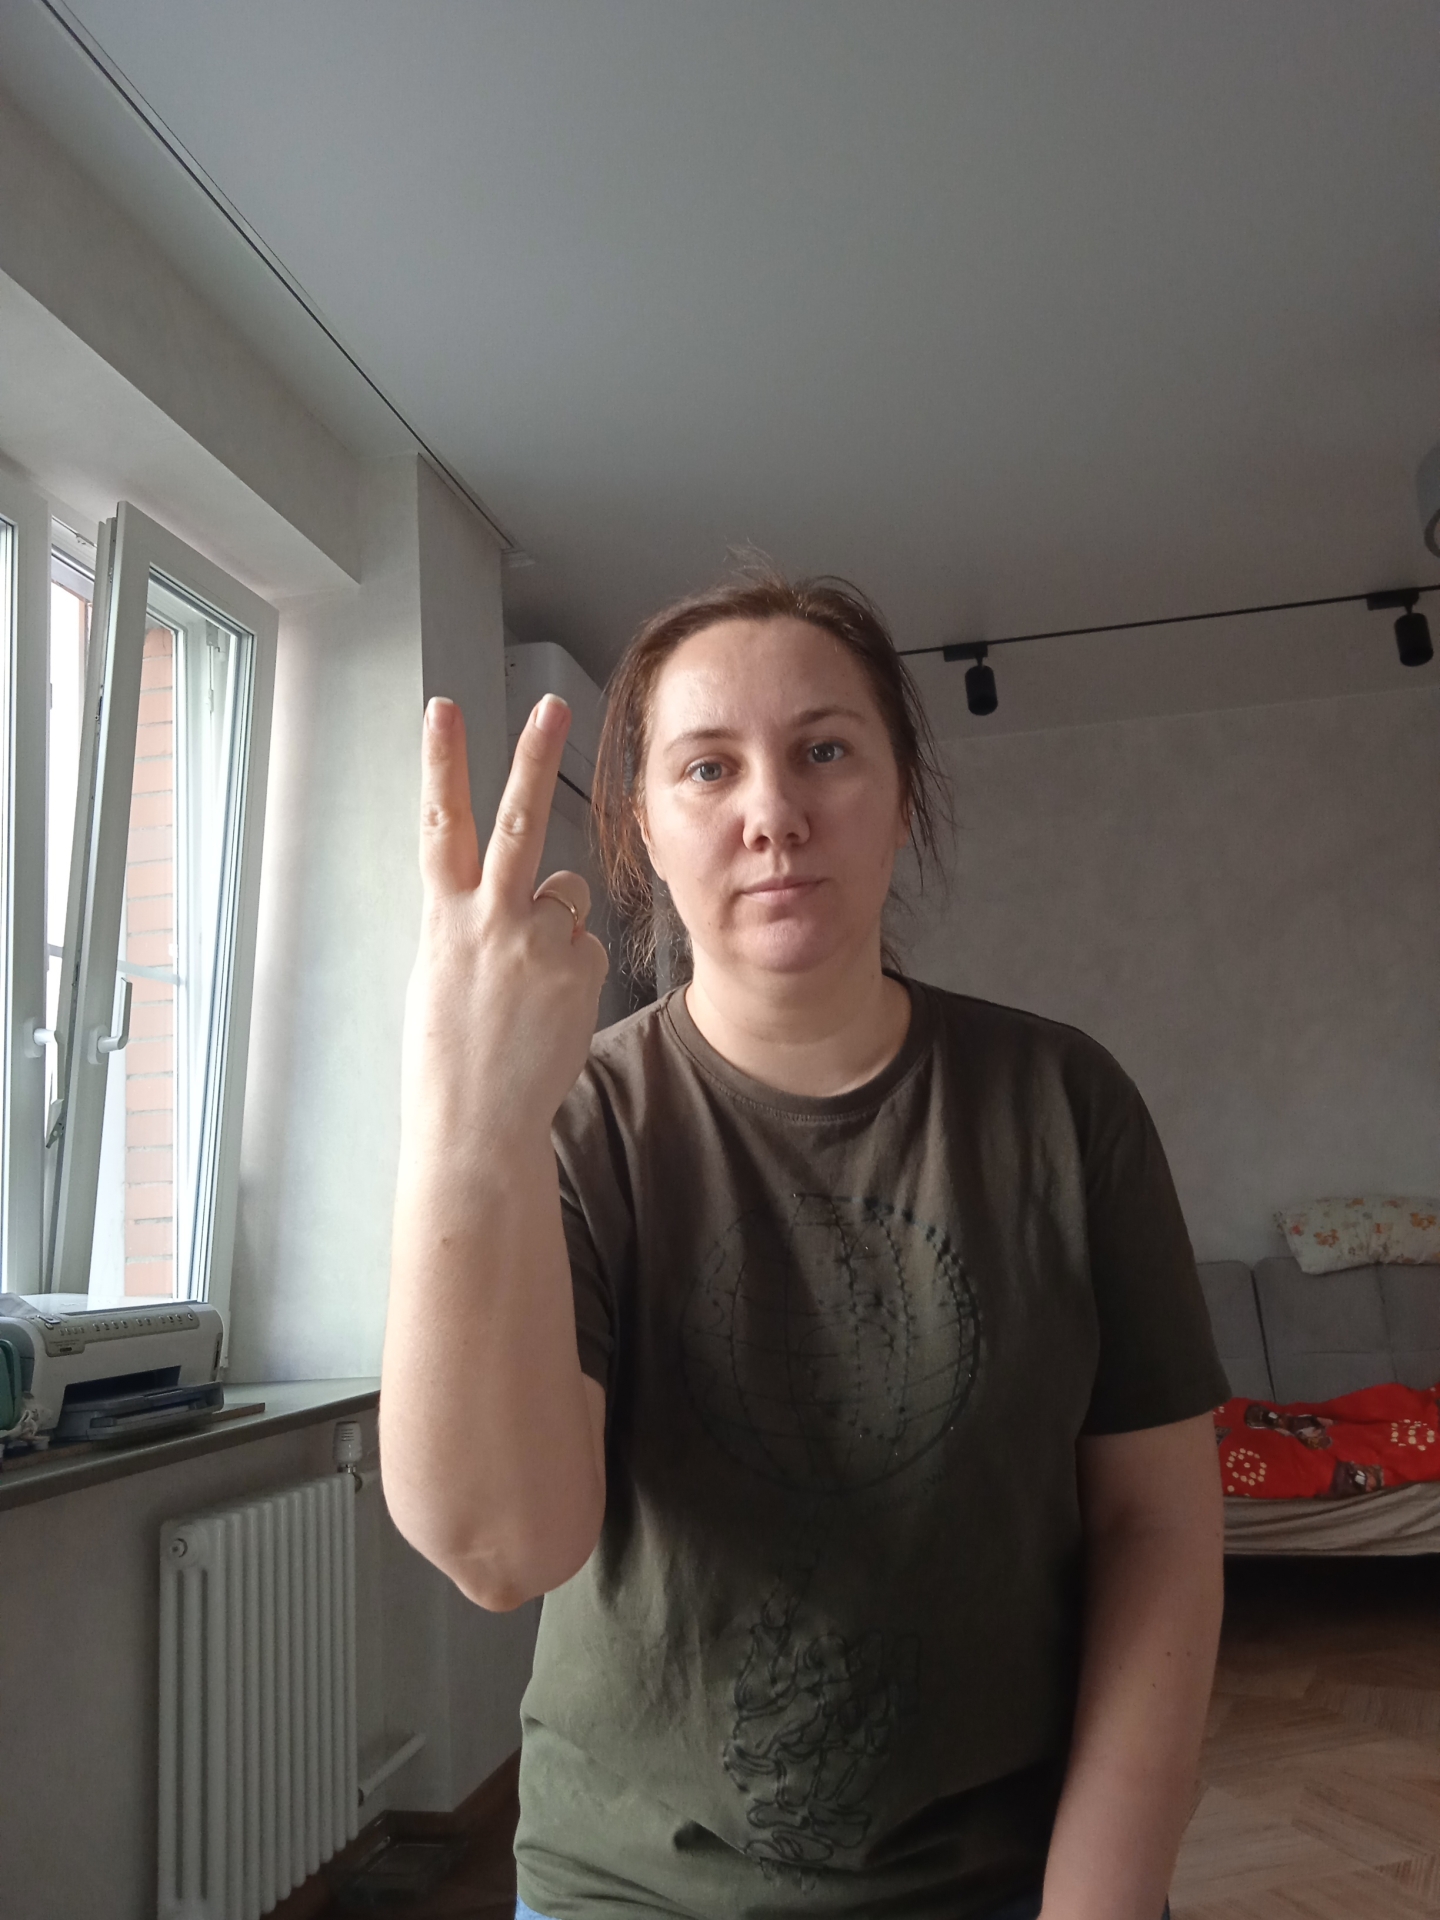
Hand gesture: peace_inverted